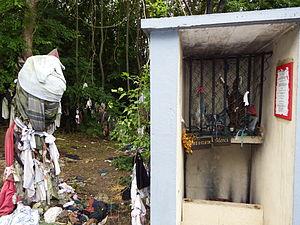
Arbre à loques de Saint Claude à Senarpont (Picardie, France). Les gens viennent ici pour demander la guérison d'une maladie. Ils prient et déposent un vêtement qui a été en contact avec la partie malade.
Neuville-Coppegueule est une commune française située dans le département de la Somme, en région Hauts-de-France.
Senarpont est une commune française située dans le département de la Somme en région Hauts-de-France.
Un arbre à loques est un arbre sur lequel ont été fixés des morceaux de vêtements, en général pour obtenir la guérison d'une maladie. Il est comparable à l'arbre à clous.